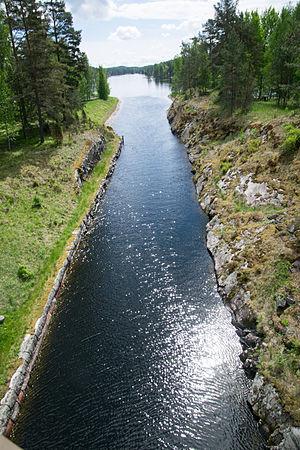
Le Canal de Varkaantaipale est un canal sans écluse, situé à Ristiina en Finlande.